Super Hang-On

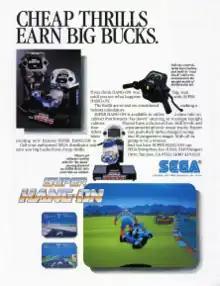
North American arcade flyer

is a motorcycle racing arcade video game released by Sega as the sequel to "Hang-On". It uses a simulated motorcycle arcade cabinet, like the original game. An updated version was released in arcades 1991 as Limited Edition Hang-On.